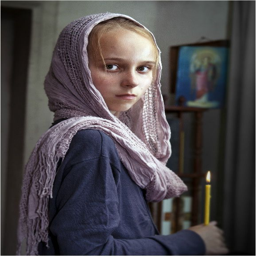
love the serious look on her face .